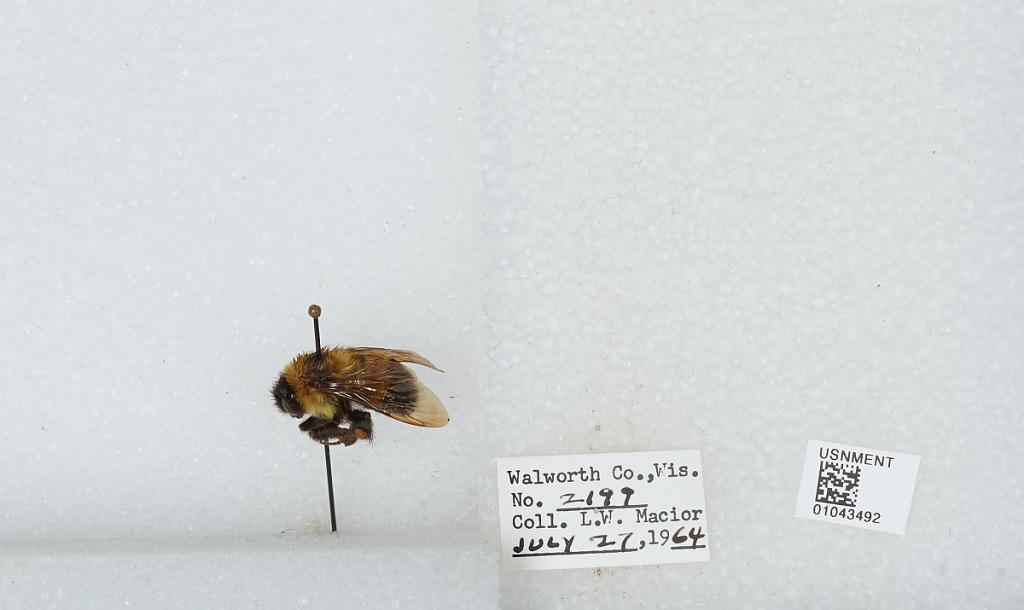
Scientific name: Bombus (Bombus) affinis Cresson
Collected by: L. Macior
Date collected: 1964-7-27
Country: United States
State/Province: Wisconsin
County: Walworth
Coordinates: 42.67, -88.54